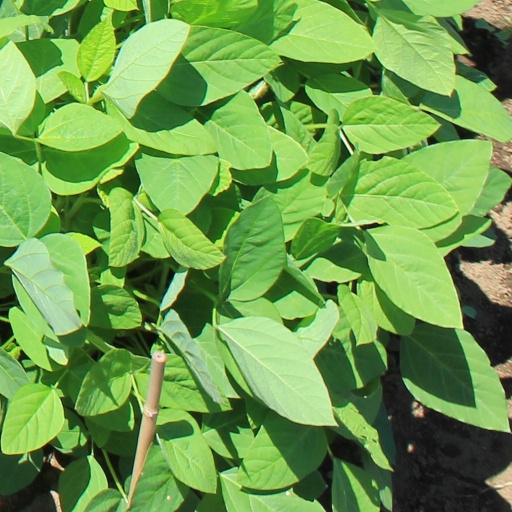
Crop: soybean